Neuschwanstein Castle

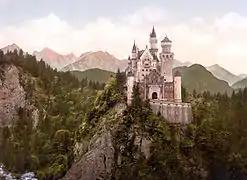
Neuschwanstein front façade and surroundings (photochrom print, c. 1900)

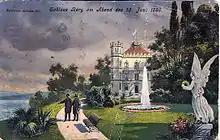
A 1901 postcard of Berg Castle

At the time of King Ludwig's death, the palace was far from complete. The external structures of the Gatehouse and the were mostly finished but the Rectangular Tower was still scaffolded. Work on the Bower had not started but was completed in a simplified form by 1892 without the planned figures of the female saints. The Knights' House was also simplified. In King Ludwig's plans, the columns in the Knights' House gallery were held as tree trunks and the capitals as the corresponding crowns. Only the foundations existed for the core piece of the palace complex: a keep of height planned in the upper courtyard, resting on a three-nave chapel. This was not realised, and a connection wing between the Gatehouse and the Bower saw the same fate. Plans for a castle garden with terraces and a fountain west of the were also abandoned after the King's death.